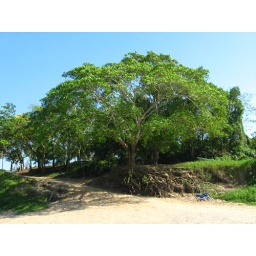
along the usumacinta river these trees dot the banks... sprawling roots dug into the sand... exposed by ersosion, i guess...